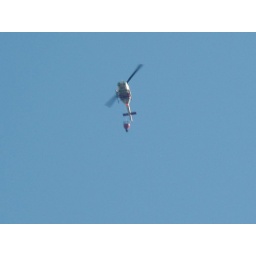
Helicoptors made water runs over our house